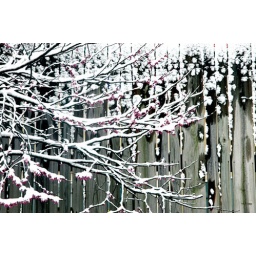
Snow blankets a Redbud tree and fence in Tulsa Thursday morning, March 23, 2006. (Photo By Jennifer Pitts)